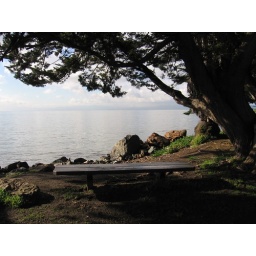
Just picture a girl in a pinafore and pigtails sitting on the bench